Francis Jackson (abolitionist)

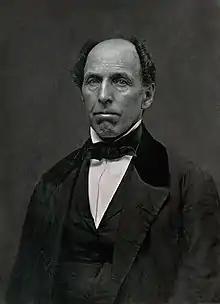
Portrait of Francis Jackson, c. 1850 (Boston Public Library)

Francis Jackson (1789–1861) was an abolitionist in Boston, Massachusetts. He was president of the Massachusetts Anti-Slavery Society for many years, was also president of the New England Anti-Slavery Conventions, and vice president of the American Anti-Slavery Society. He was also affiliated with the Boston Female Anti-Slavery Society and the Boston Vigilance Committee. He worked for the South Cove Corporation, filling in land in Boston's South End in the 1830s.